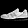
Label: Sneaker